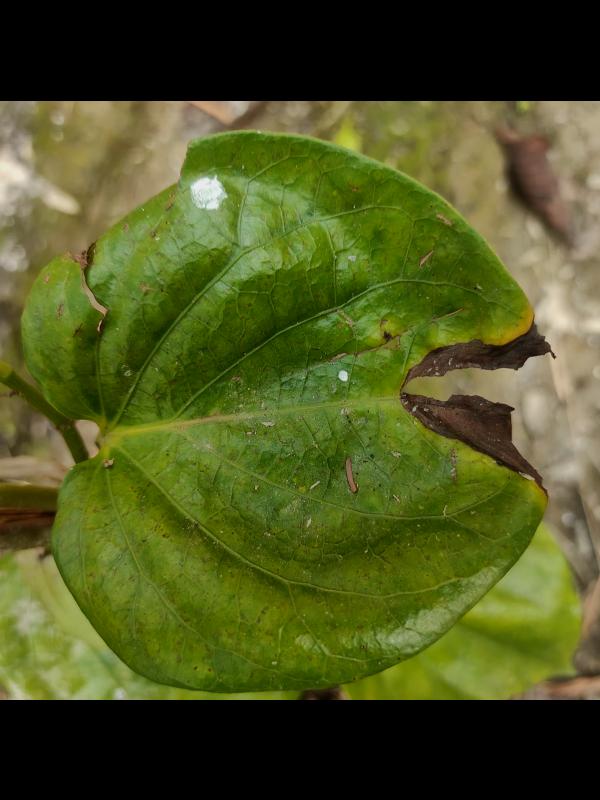
Label: Fungal_Brown_Spot_Disease